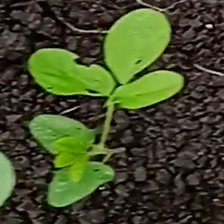
Weed species: Asian_Pigeonwings_(Clitoria Ternatea)